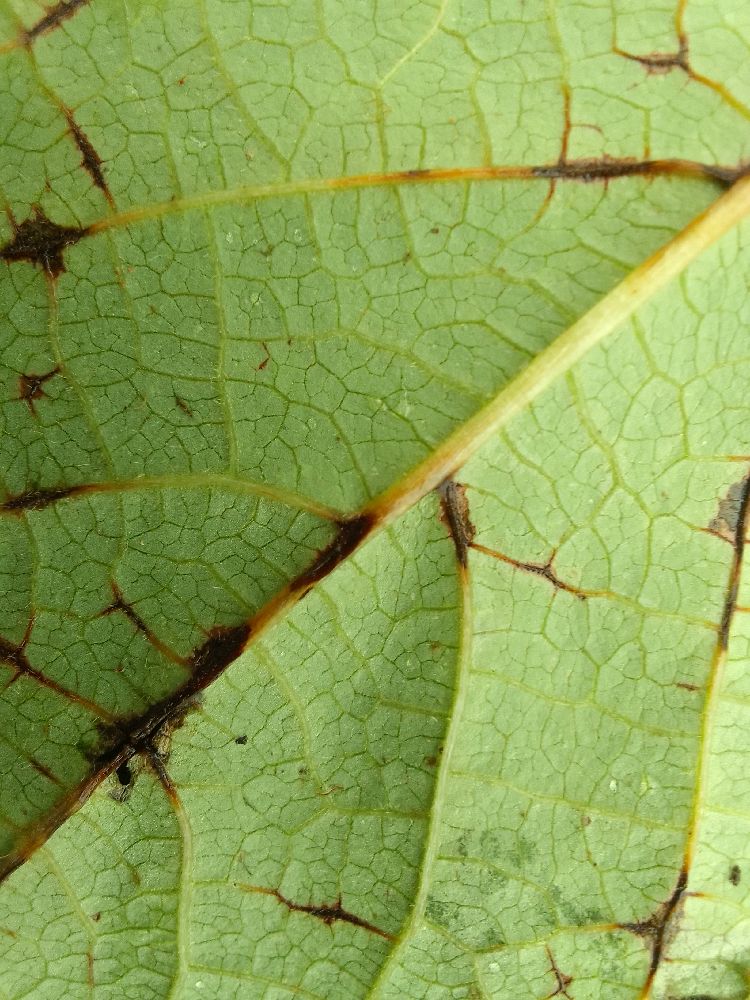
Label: anthracnose